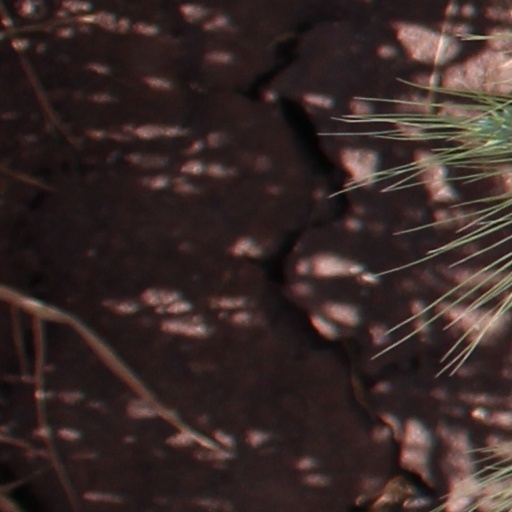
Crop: wheat